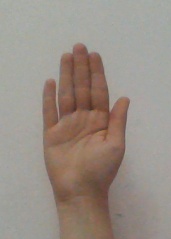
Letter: seen